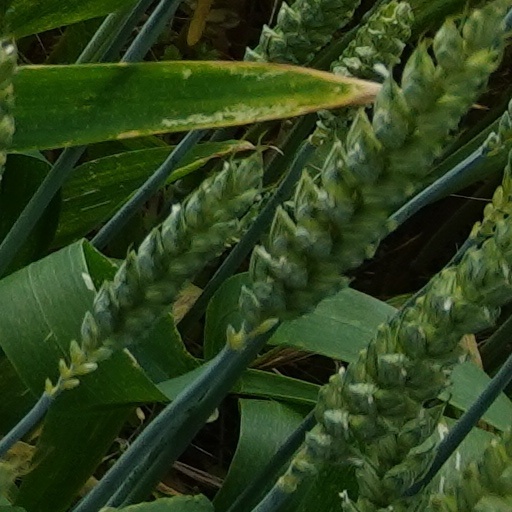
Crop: wheat